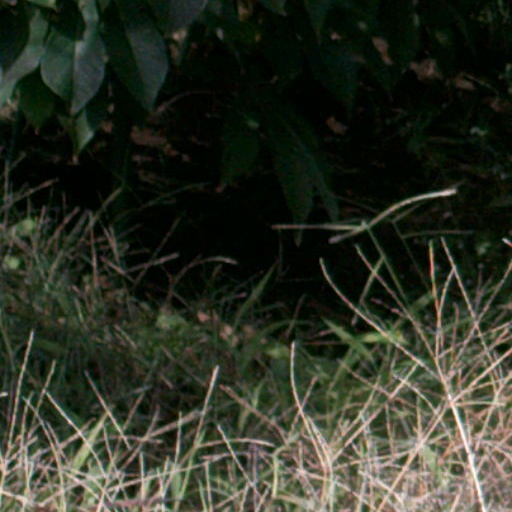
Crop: cassava